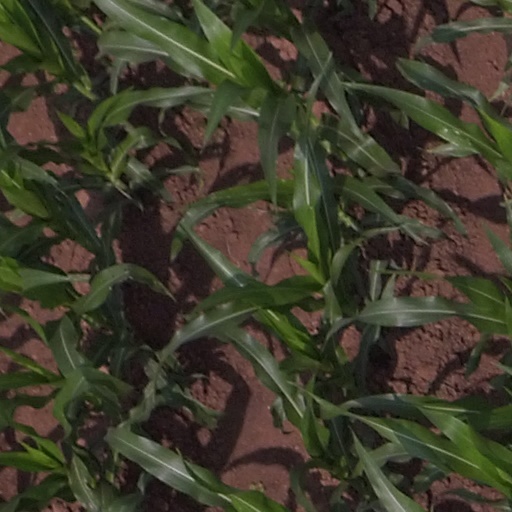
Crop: maize; corn